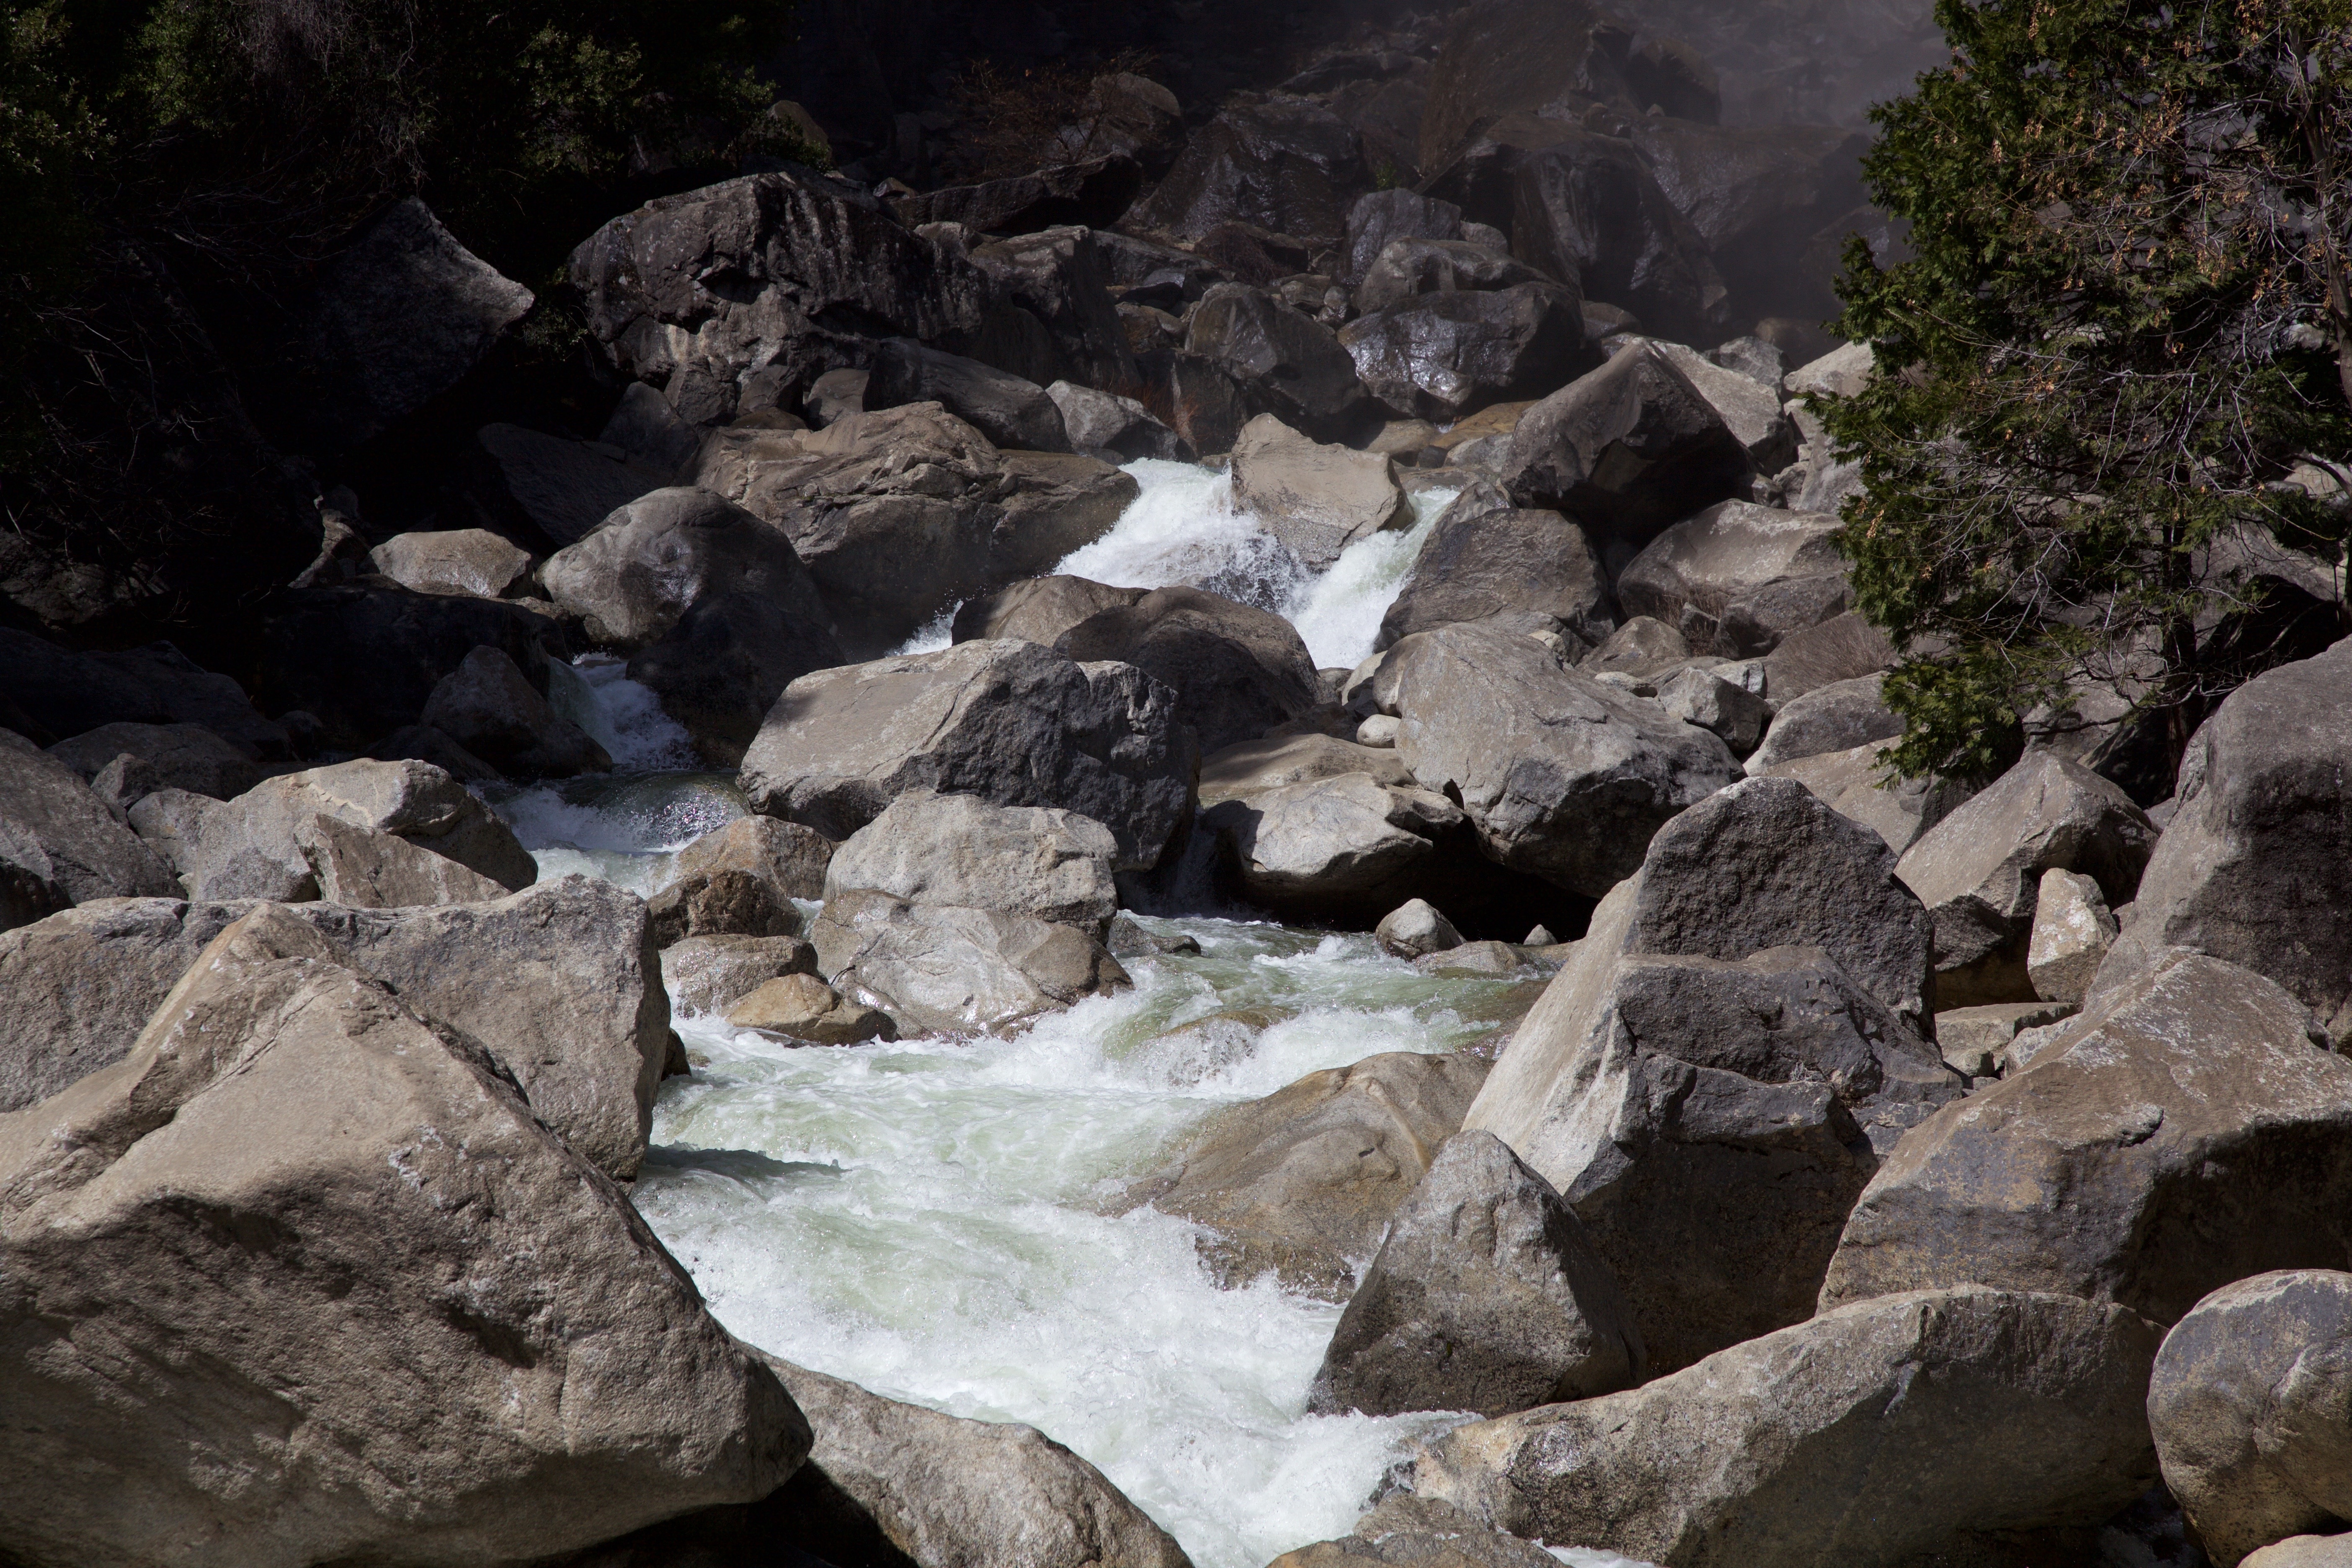
landscape, water, nature, rock, wilderness, mountain, trail, river, valley, yosemite, stream, park, usa, rapid, california, outdoors, national, geology, boulder, water feature, wadi, merced, geological phenomenon